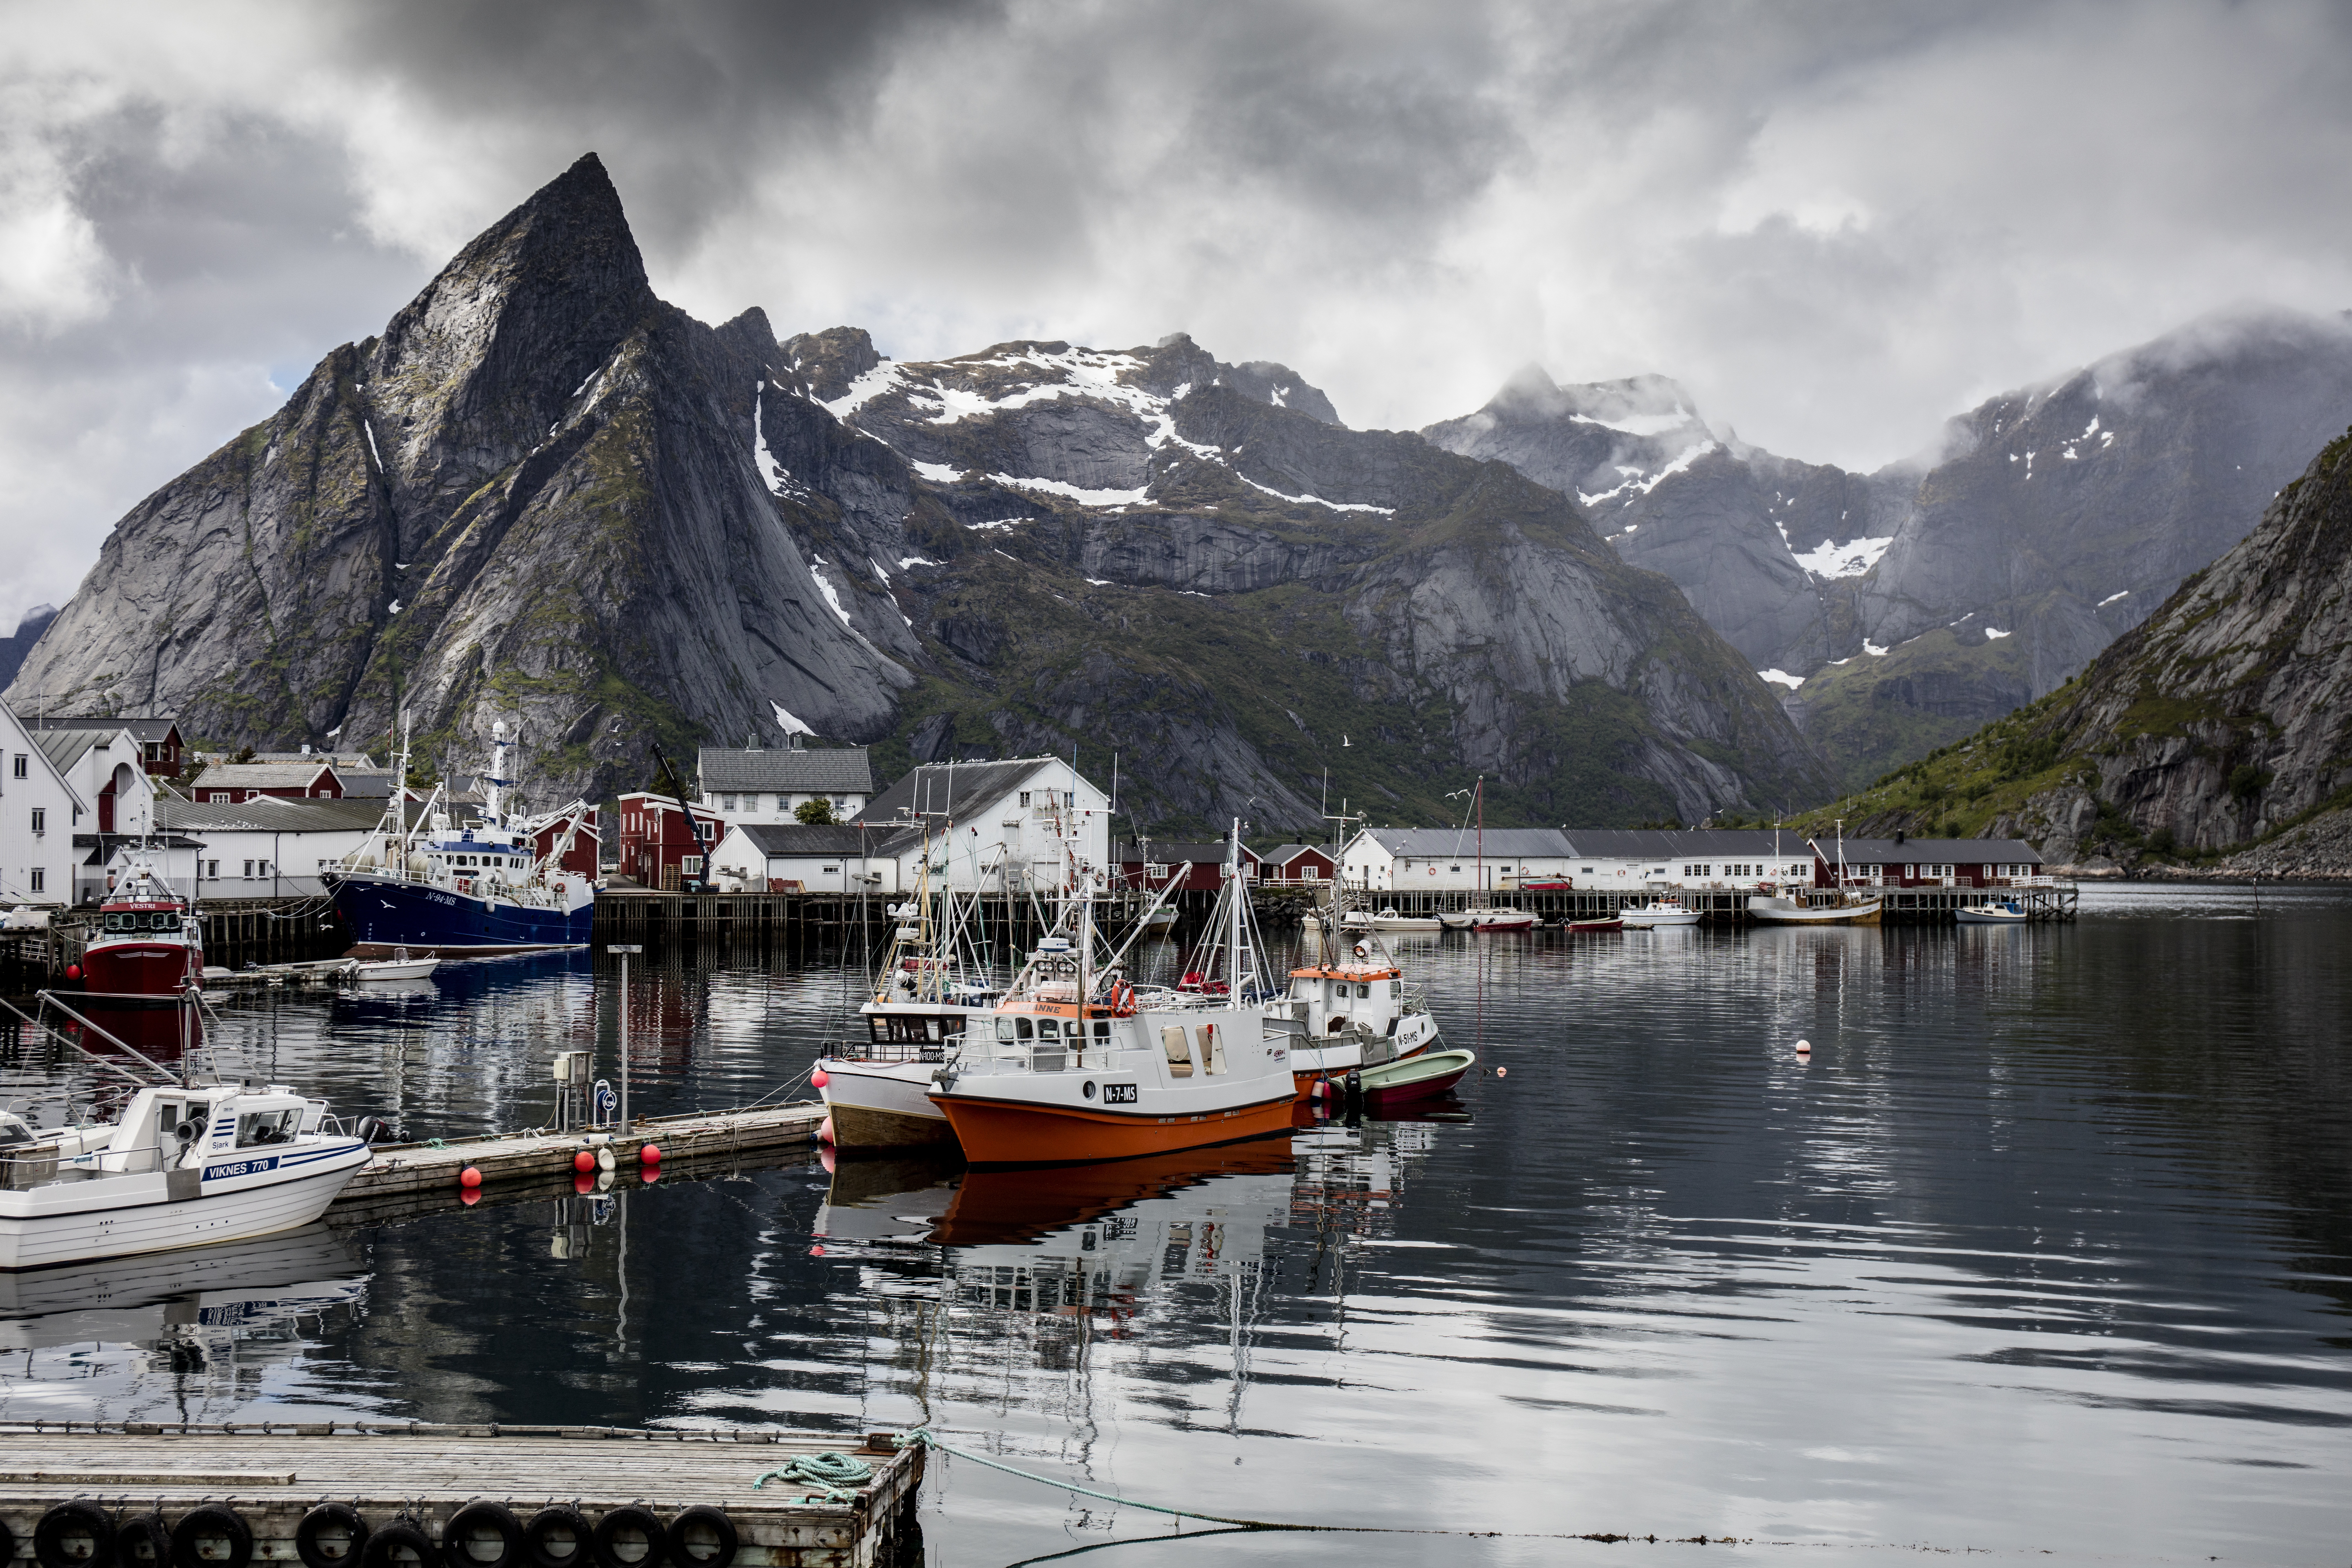
landscape, sea, water, mountain, boat, lake, mountain range, reflection, vehicle, scenery, bay, fjord, boating, loch, norway, lofoten, arctic circle, reine, glacial landform